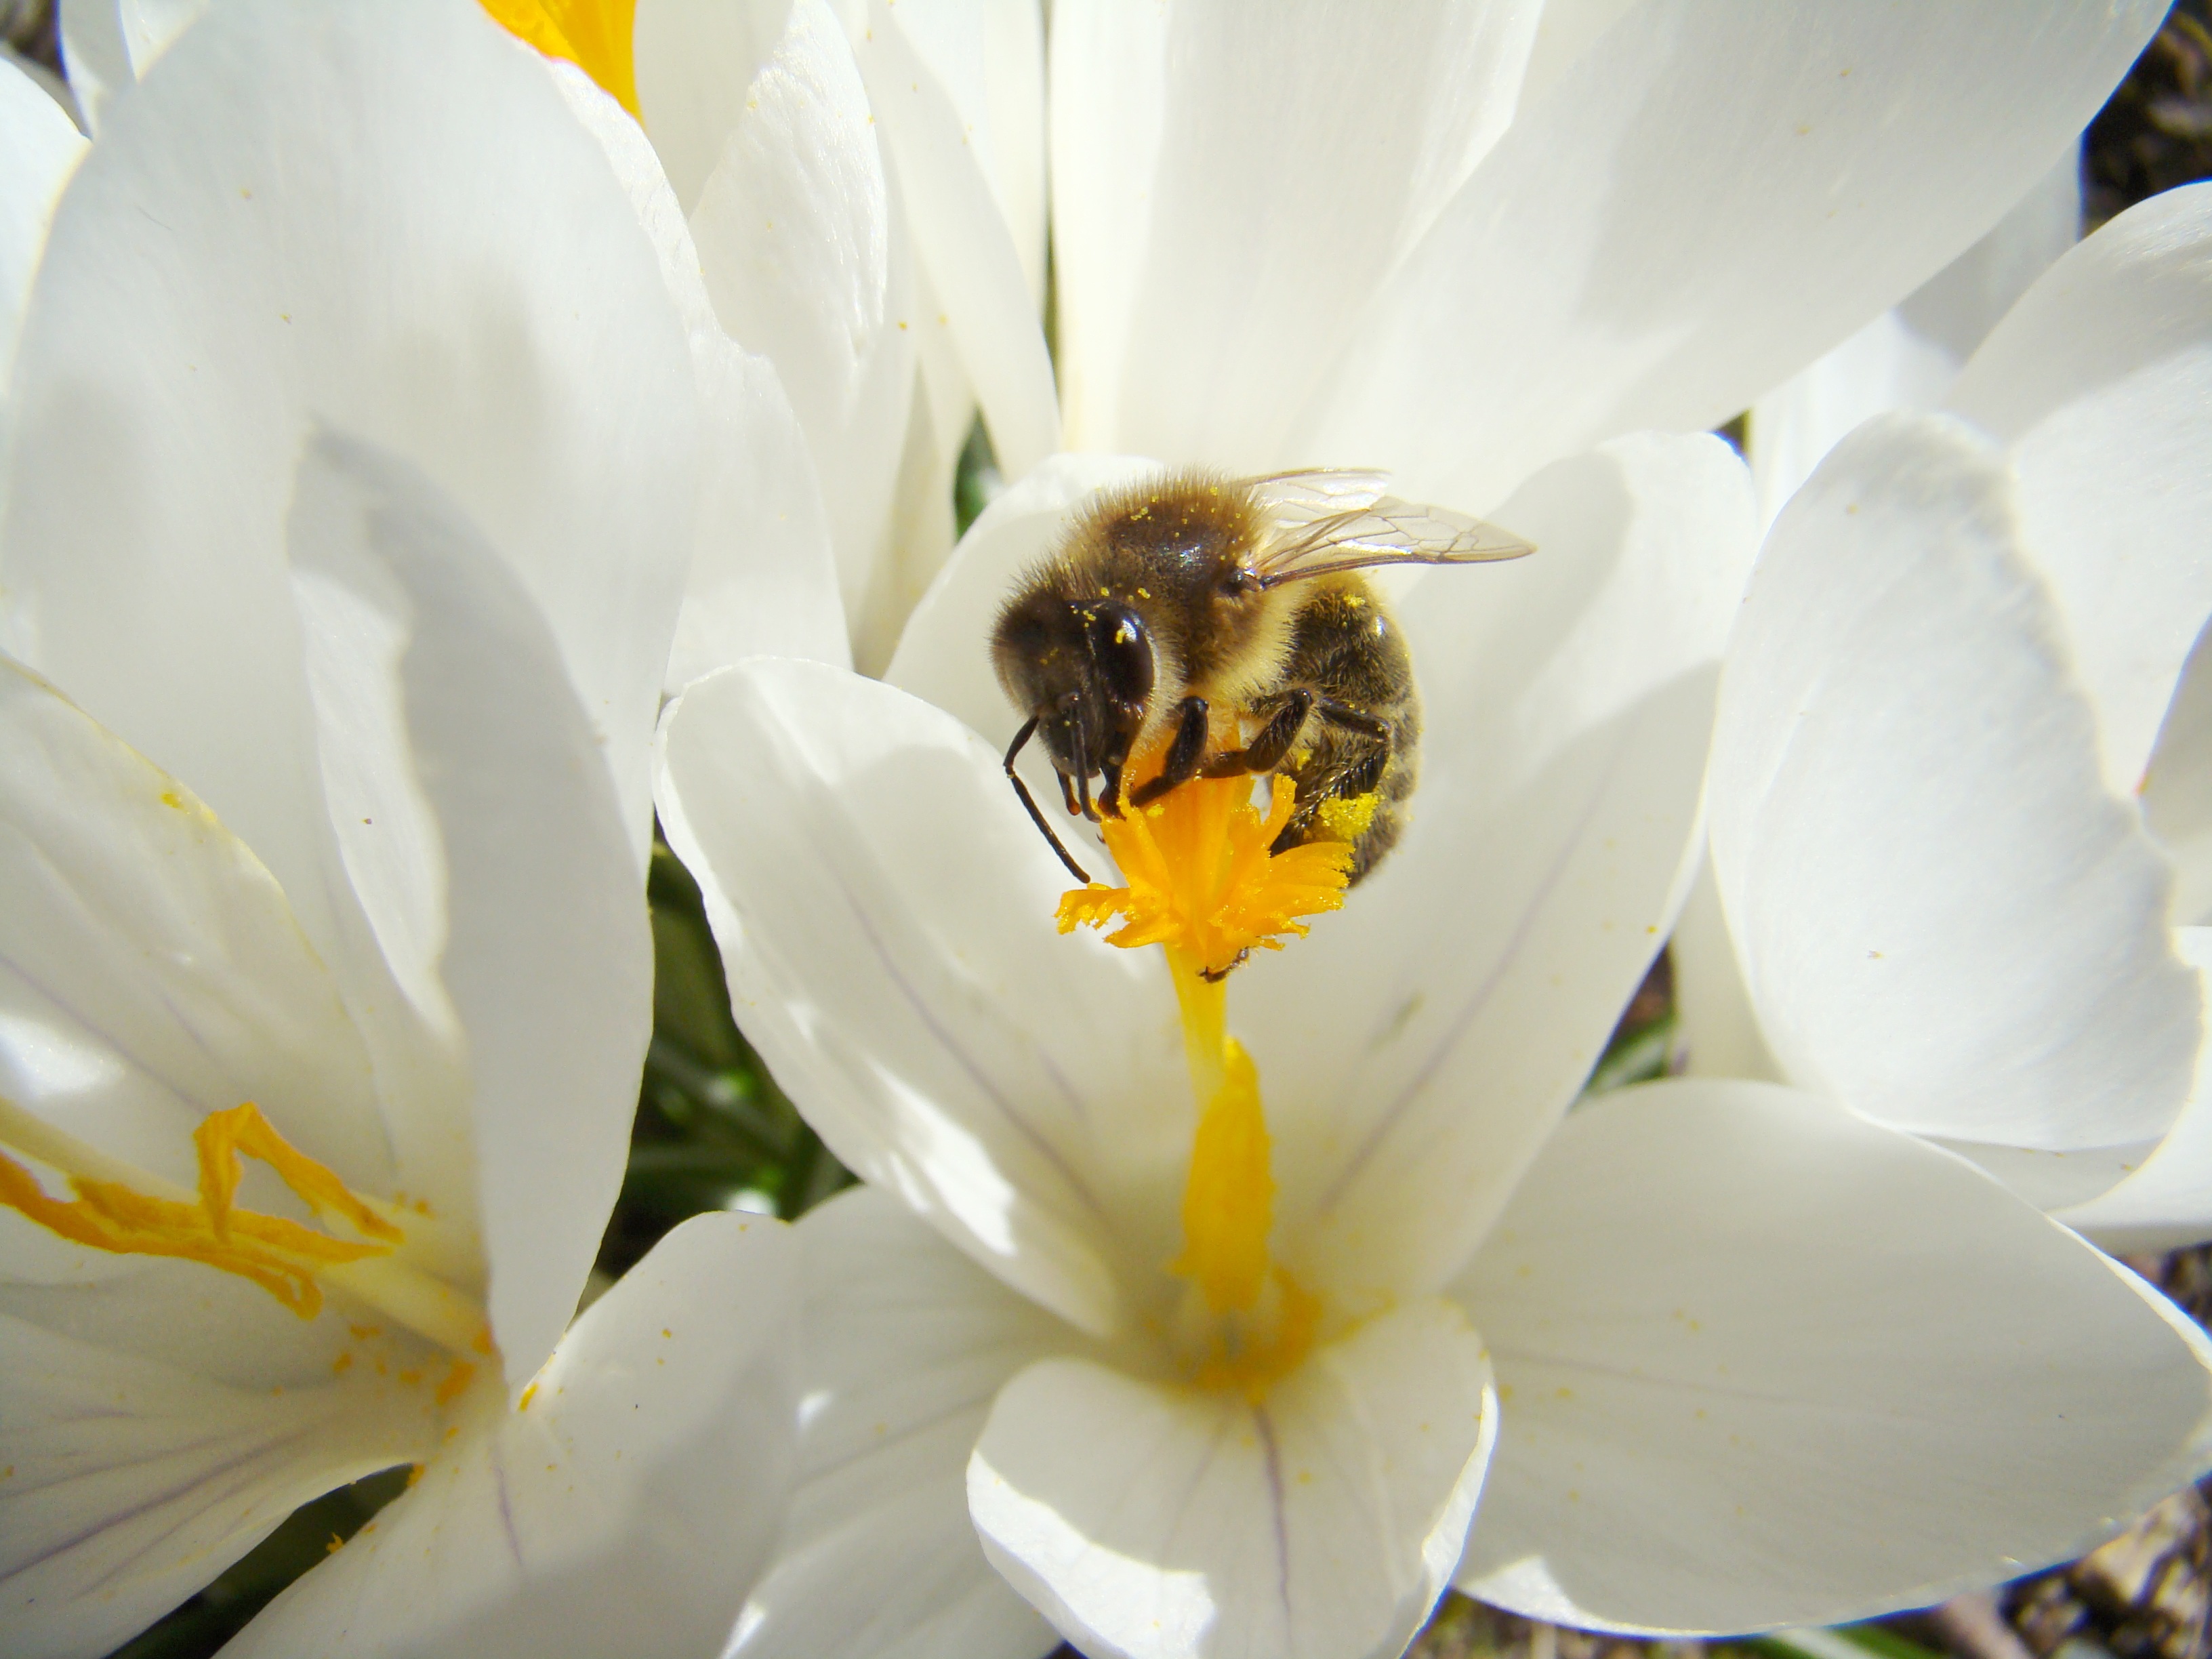
blossom, plant, white, flower, petal, pollen, spring, insect, botany, yellow, flora, invertebrate, close up, bee, lily, bumblebee, nectar, macro photography, flowering plant, honey bee, pollinator, land plant, membrane winged insect